Ten Wanted Men

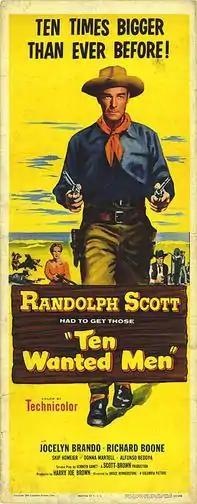
Film poster

Ten Wanted Men is a 1955 American Western film directed by Bruce Humberstone and starring Randolph Scott.